Lotte Kopecky

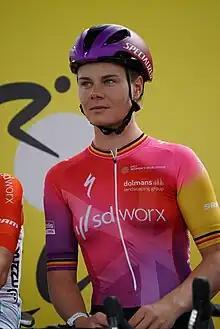
Kopecky at the 2022 Tour de France Femmes

Kopecky won the points classification of the Vuelta a Burgos Feminas and finished as first in one stage. At the world championships road race in Wollongong, Australia, she seemed to be on her way to her first world title, but due to an unexpected attack by Annemiek Van Vleuten she had to settle for a silver medal.